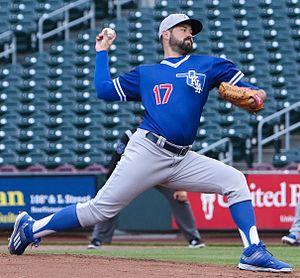
Zach Lee est un lanceur droitier de la Ligue majeure de baseball.